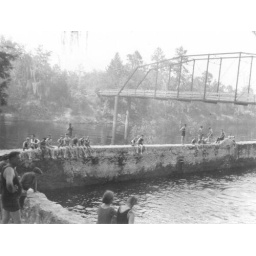
Note bridge in the backgound. Now gone. Photo from the State library and archives of Florida